Versailles (band)

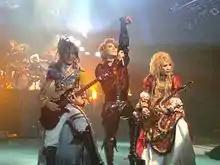
Teru, Kamijo and Hizaki (2010)

After moving to Tokyo, Hizaki received a phone call from Kamijo, who wanted to form a band with twin guitars and asked him to join, but as he was already playing in a group, the guitarist turned the singer down. Time passed, and after Hizaki played support guitar for Kamijo's band Lareine at their last concert in October 2006, Kamijo again asked Hizaki to form a new band. No longer in a band, Hizaki agreed, planning to continue his solo project at the same time. Kamijo and Hizaki created the concept of Versailles and spent a few months gathering members to express it. Their band concept is "the absolute "youshikibi" (beauty of form) sound and extremes of aestheticism."